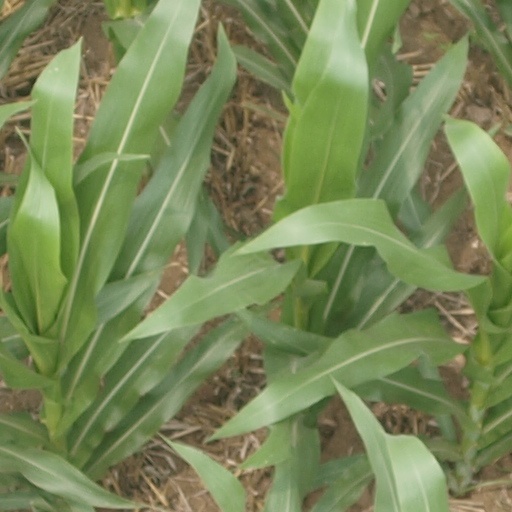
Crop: maize; corn